Resort

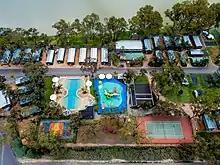
Renmark Holiday park, Australia

In North America, a ski resort is generally a destination resort in a ski area. The term is less likely to refer to a town or village.